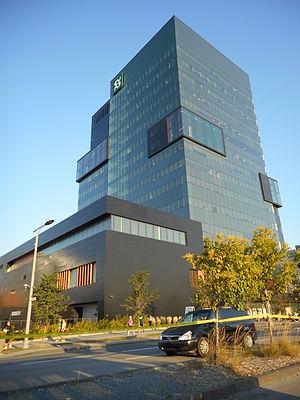
Campus de Longueuil de l'Université de Sherbrooke, 150, Place Charles-Le Moyne, Longueuil https://www.usherbrooke.ca/longueuil/campus/